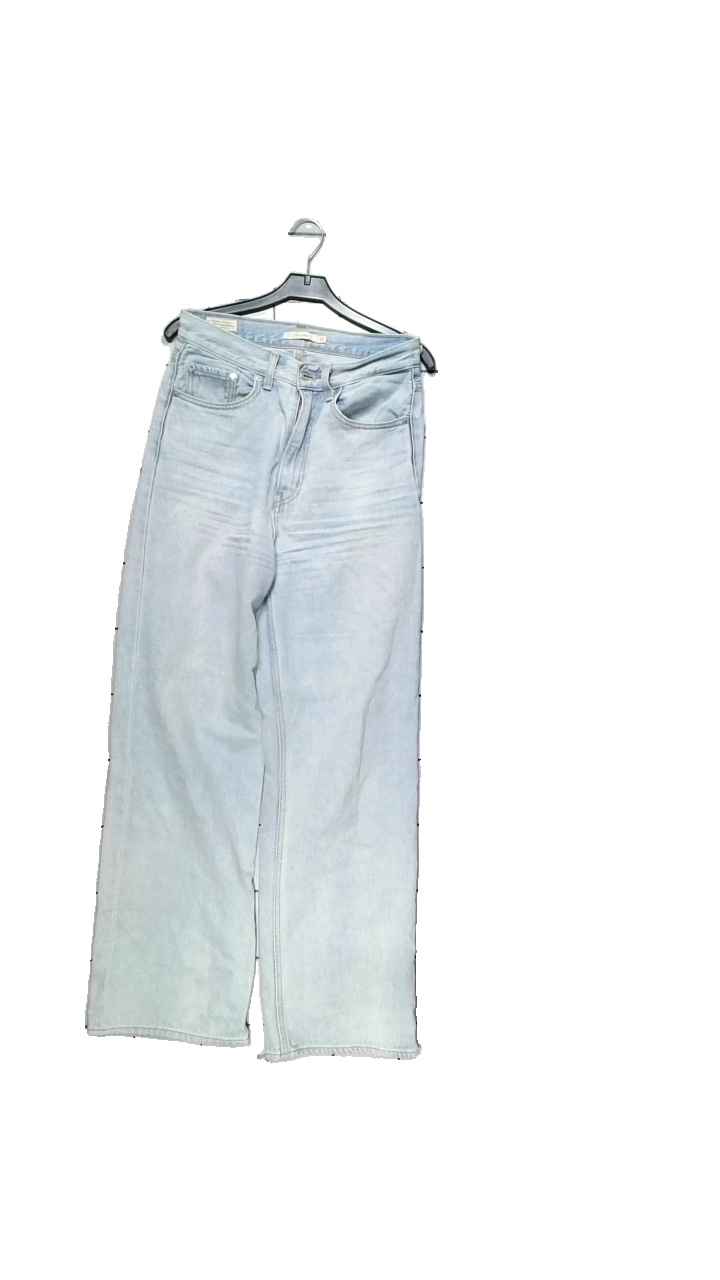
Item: Jeans (Ladies)
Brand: Levi's
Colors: Blue
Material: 77% cotton, 23% hemp
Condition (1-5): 4
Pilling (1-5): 5
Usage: Reuse
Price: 150-250